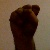
The image shows a hand gesture representing the letter 'S' in Indian Sign Language.